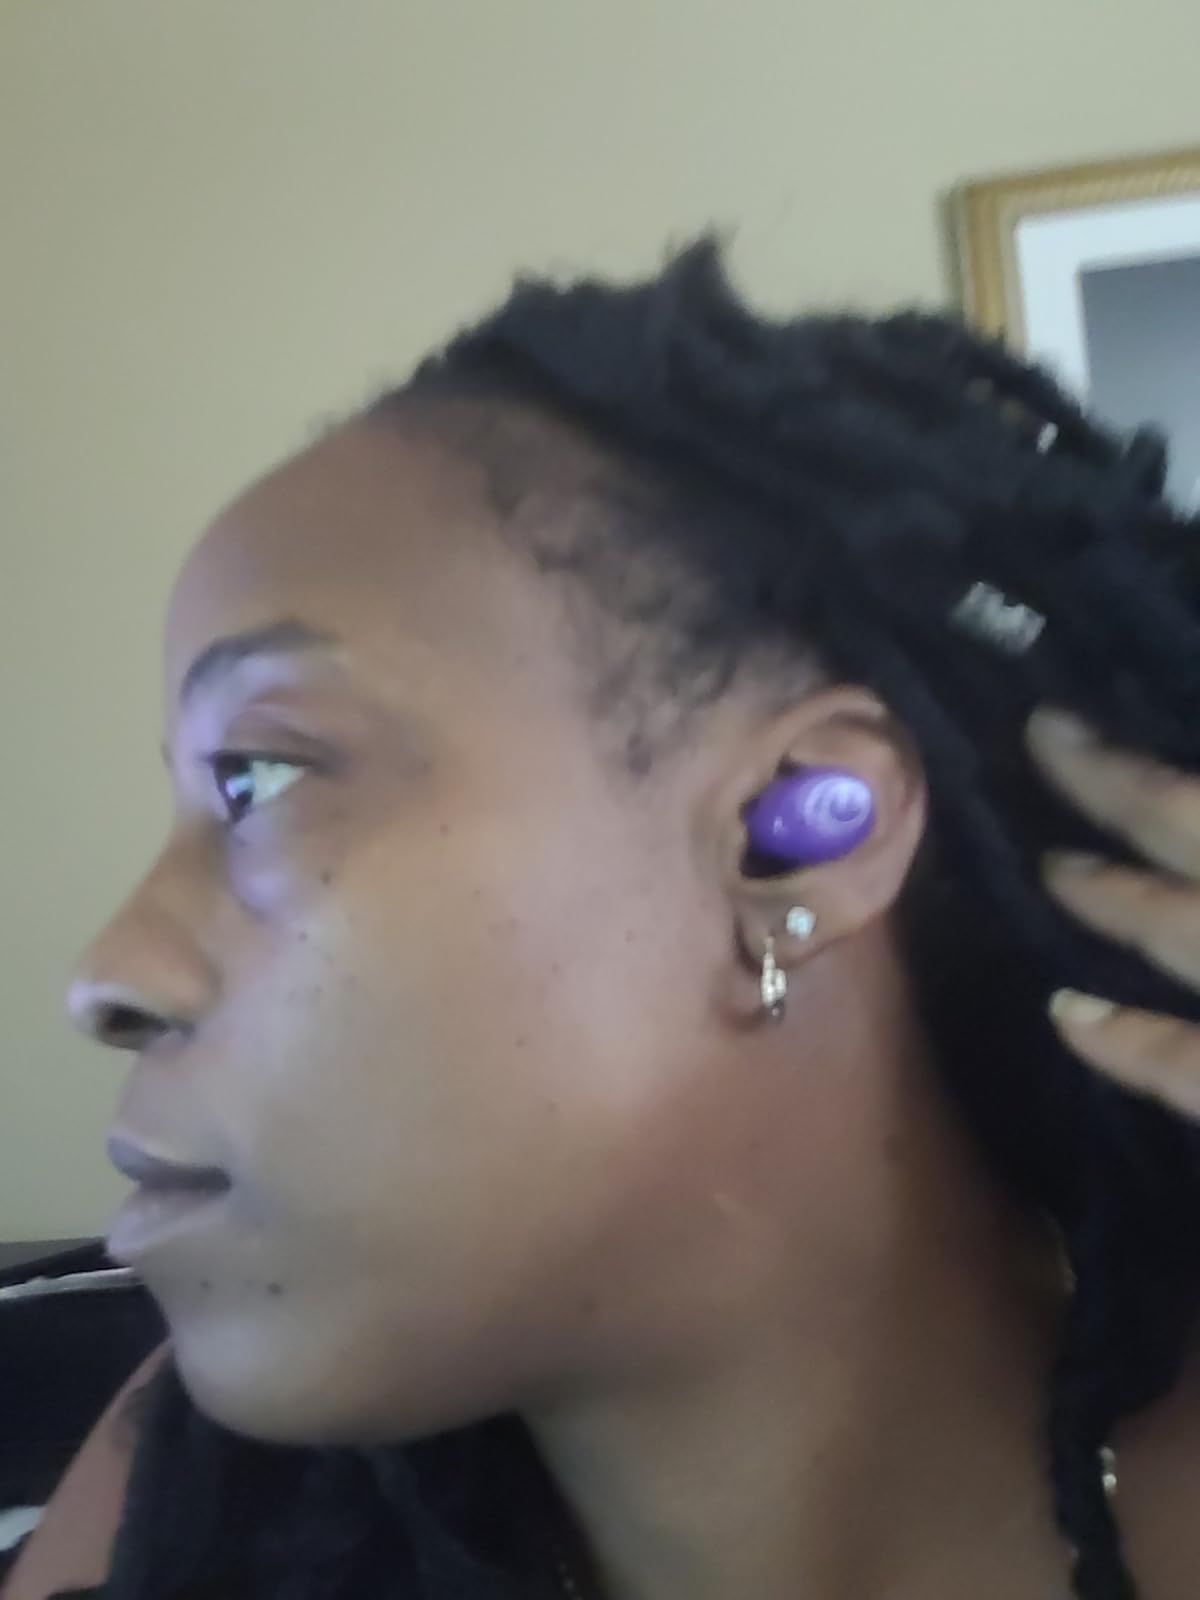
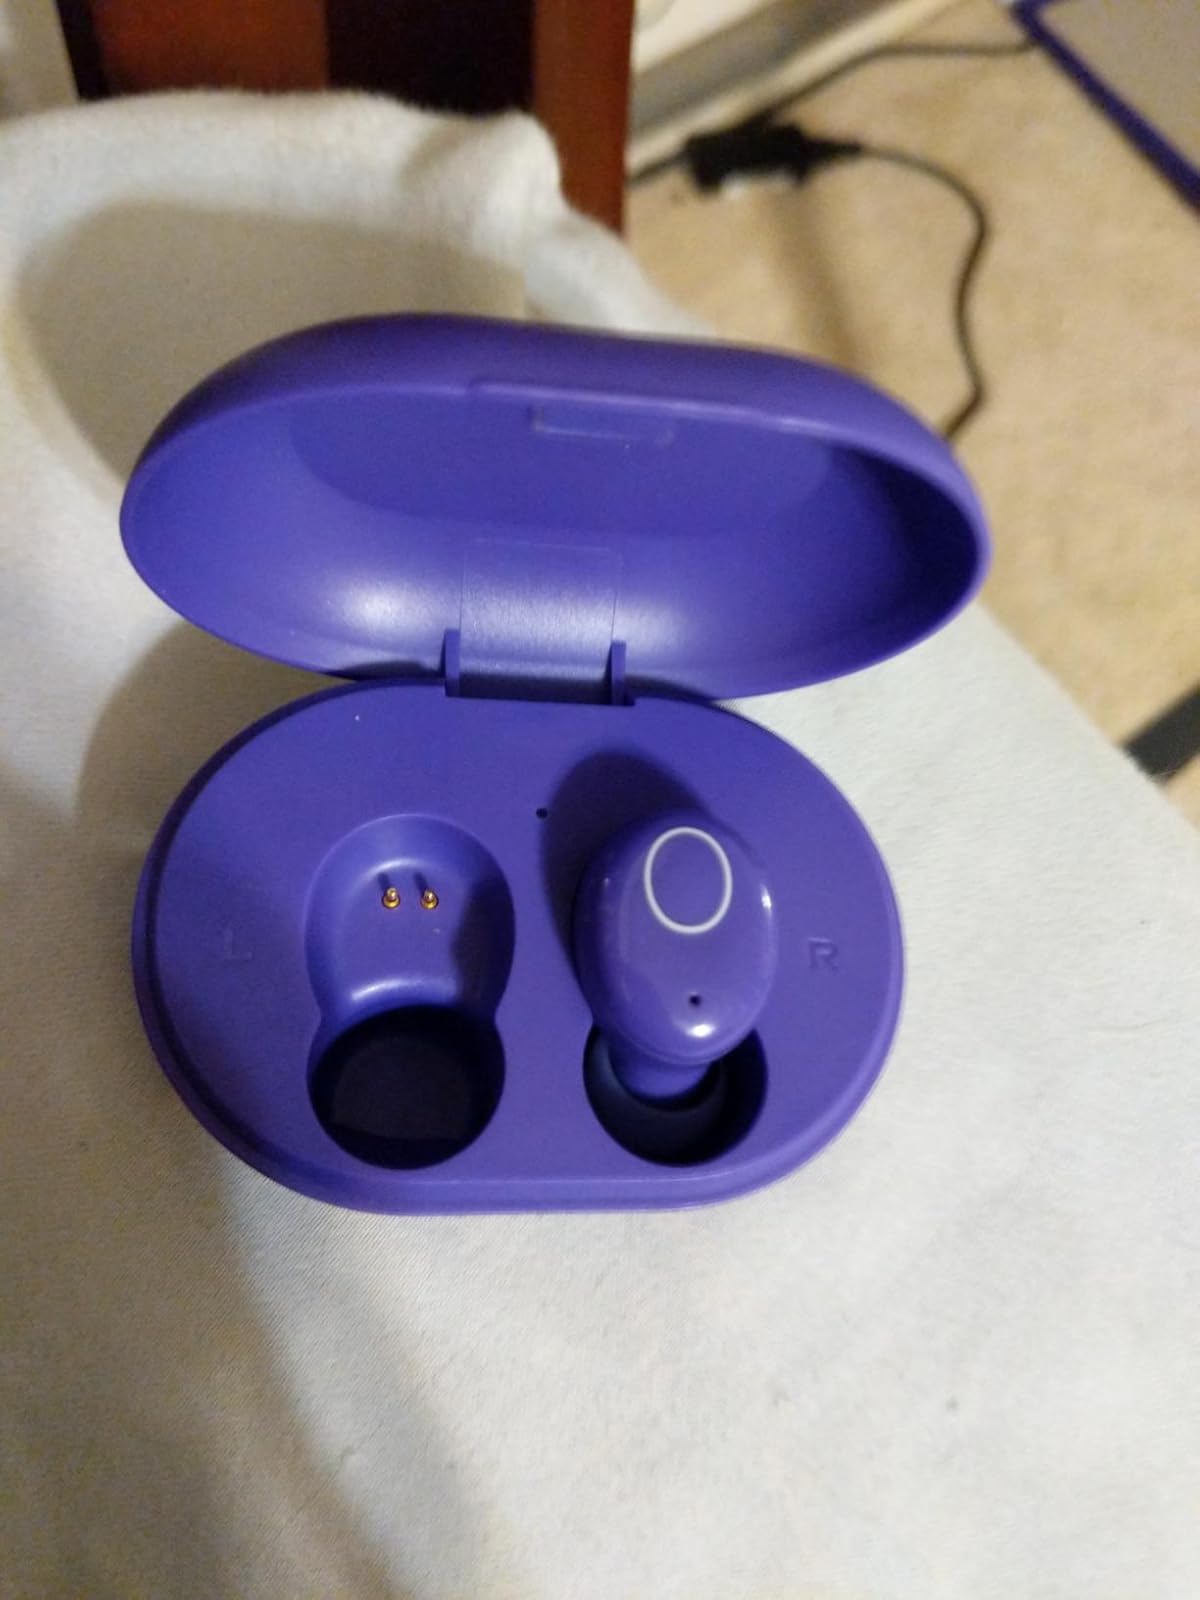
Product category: earbuds
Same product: yes